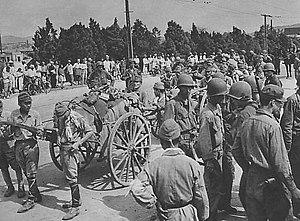
La 17e armée régionale est une composante de l'armée impériale japonaise basée en Corée durant la Seconde Guerre mondiale.